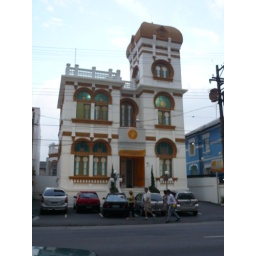
Interesting building near our house